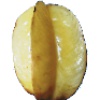
Label: Carambula 1